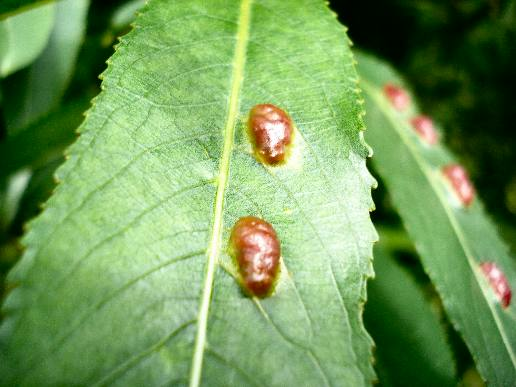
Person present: No